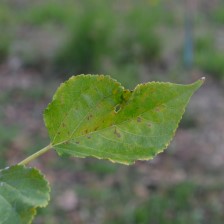
Variety: Kamphaengsaeng42